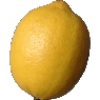
Label: lemon